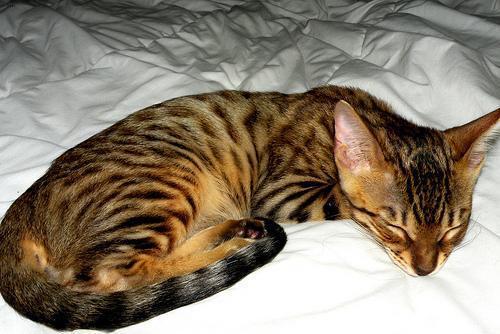
Bengal